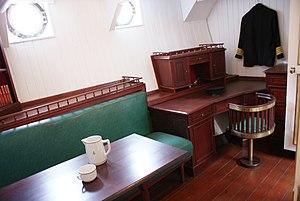
Bureau du commandant du trois-mâts carré Duchesse Anne (Musée portuaire de Dunkerque, Nord, France).
Le Duchesse Anne, ex-Grossherzogin Elisabeth est le plus grand voilier, et le dernier trois-mâts carré, conservé en France. Construit en 1901 par le chantier Johann C. Tecklenborg de Bremerhaven-Geestemünde selon les plans de Georg W. Claussen, il est considéré comme un chef-d’œuvre d’architecture navale, en raison notamment de la forme profilée de sa coque en acier et de l'équilibre général du navire, qui ménagent un espace habitable d'une grande capacité, tout en innovant en matière de sécurité.